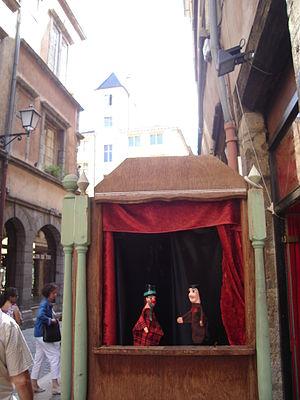
le Guignol c'est lyonnais!
Un castelet est un élément de décor de théâtre de marionnette servant de cadre à l'espace scénique.
Gnafron est une marionnette à gaine lyonnaise, compagnon de Guignol. Dans certaines pièces du répertoire classique, il est le père de Madelon. Savetier amateur de beaujolais, il est traditionnellement représenté avec la barbe mal rasée, le nez et les pommettes rouges, la bouche édentée, portant un galurin de travers, un foulard en guise de cravate ou un nœud papillon à carreaux ou à pois, un chapeau ou une casquette et le tablier de cuir du savetier. Philosophe dont les propos sont toujours pleins de bon sens, il tempère l'ardeur de Guignol mais aime faire la fête avec lui.
Guignol est une marionnette à gaine française créée à Lyon vers 1808 par Laurent Mourguet. Le terme désigne également par métonymie le théâtre de marionnettes comique dont Guignol est le personnage principal, formant avec Gnafron et Madelon le trio récurrent des pièces du répertoire classique.